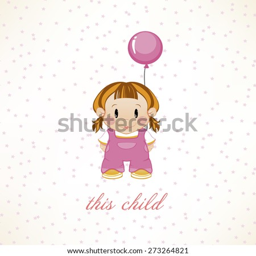
little girl with bouncy balls and stars .